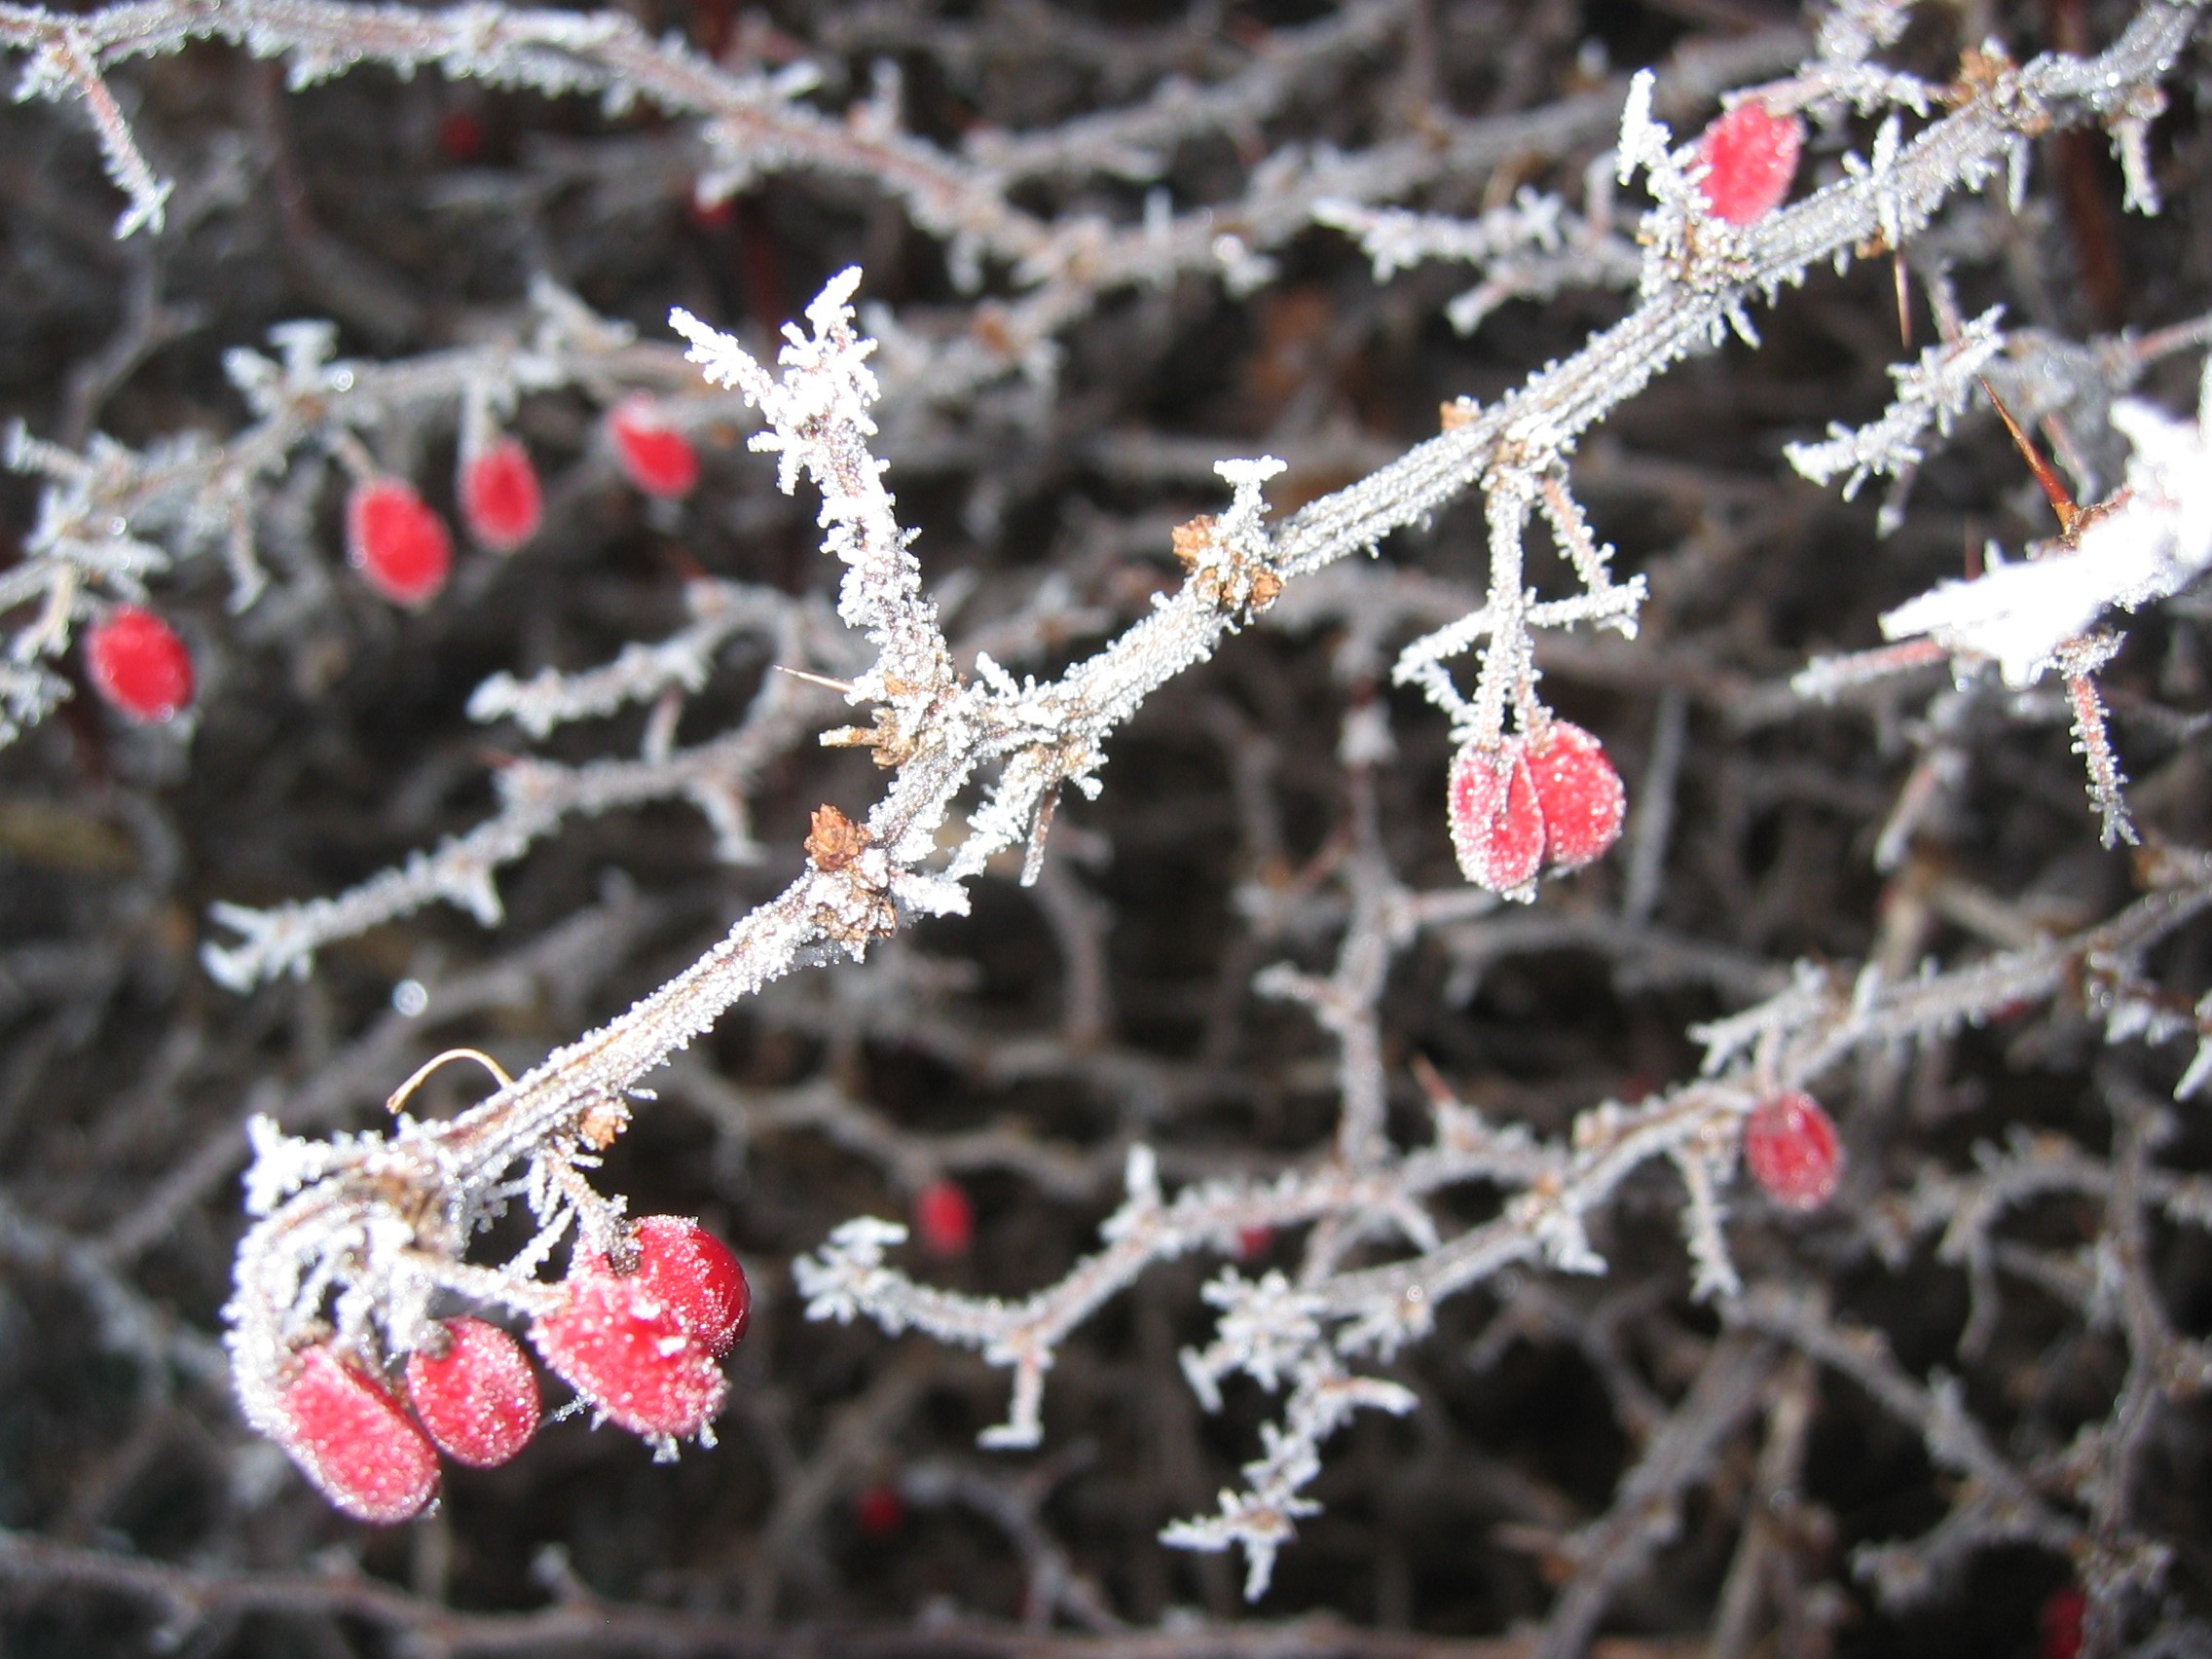
tree, nature, branch, blossom, snow, winter, plant, leaf, flower, frost, ice, spring, flora, season, twig, berries, shrub, hoarfrost, barberry, freezing, macro photography